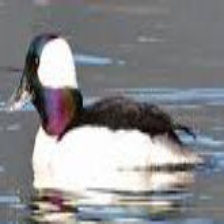
Species: BUFFLEHEAD
Scientific name: BUCEPHALA ALBEOLA
ImageNet parent category: drake